Wired (film)

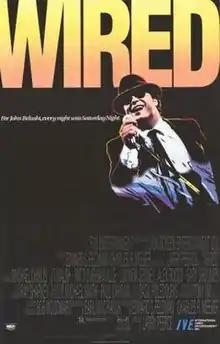
Home video release poster

Wired is a 1989 American biographical film of comedian and actor John Belushi, directed by Larry Peerce. It was based on the 1984 book of the same title by "Washington Post" journalist Bob Woodward, and adapted for the screen by Buckaroo Banzai creator Earl Mac Rauch. It stars Michael Chiklis in his film debut as Belushi. "Wired" was both a critical and a commercial failure. The film has yet to be released on DVD or Blu-ray, and the videocassette originally released by International Video Entertainment is out of print.